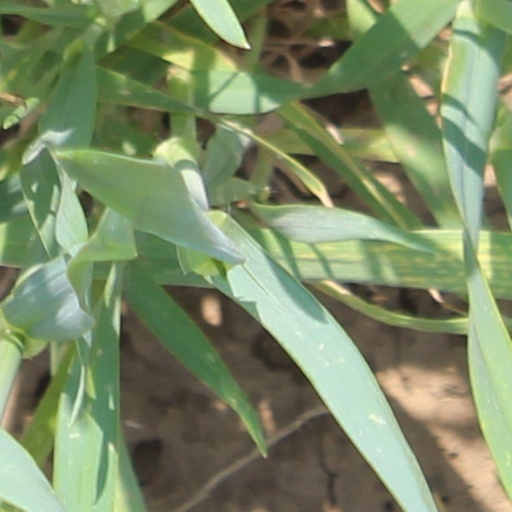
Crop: wheat